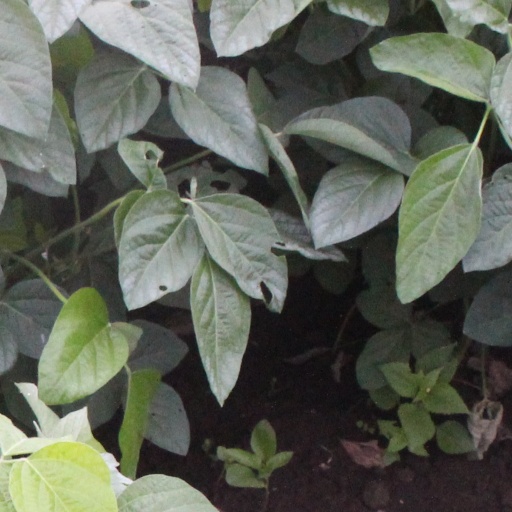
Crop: soybean